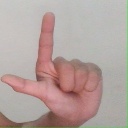
अक्षर: ल